Serendip Sanctuary

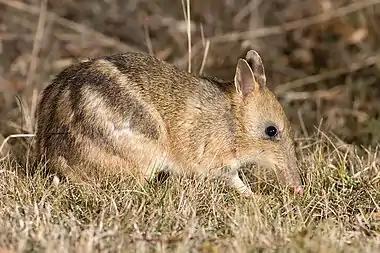
An eastern barred bandicoot photographed in Tasmania

Serendip's participation in the National Recovery Plan for the eastern barred bandicoot aims to minimise the probability of extinction by reintroducing self-sustaining populations. The eastern barred bandicoot ("Perameles gunnii") is a small marsupial native to south-eastern Australia, mainly Tasmania and south-western Victoria. The mainland species is recognised as ‘Endangered’ under the Environment Protection and Biodiversity Conservation Act 1999 and ‘Threatened’ under the Victorian Flora and Fauna Guarantee Act 1988. Serendip Sanctuary is an identified holding site for the eastern barred bandicoot captive breeding initiative within the National Recovery Plan to increase their overall captive population. The predominant ecosystems of grassy woodlands and wetlands at Serendip Sanctuary are reflective of the original eastern barred bandicoot habitat, and therefore creating an optimal site for ease of repopulation. Serendip Sanctuary's predator-proof fence is a major contributor to recovery effort, protecting captive and re-introduced populations from foxes as the main predator.